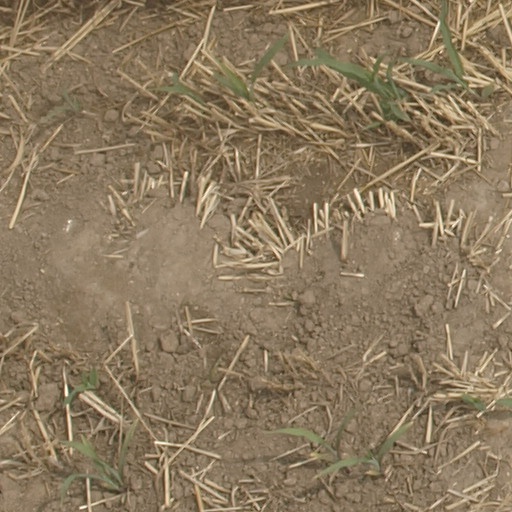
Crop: maize; corn